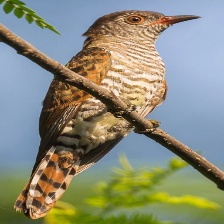
Species: VIOLET CUCKOO
Scientific name:  CHRYSOCOCCYX XANTHORHYNCHUS